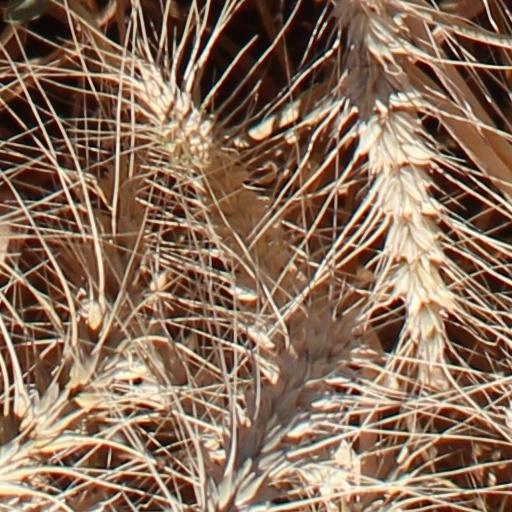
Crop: wheat